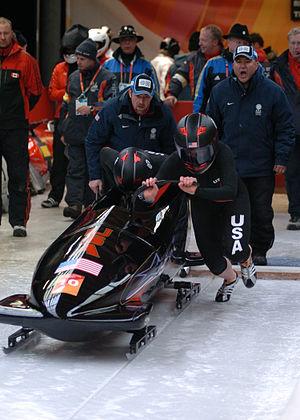
Les Jeux olympiques d'hiver de 2006, officiellement connus comme les XXᵉˢ Jeux olympiques d'hiver, ont lieu à Turin en Italie du 10 au 26 février 2006. Turin obtient les Jeux lors de sa première candidature en s'imposant face à la ville de Sion en Suisse. C'est la troisième fois qu'une ville italienne organise les Jeux après Cortina d'Ampezzo en hiver 1956 et Rome en été 1960. Le Comité d'organisation des Jeux olympiques d'hiver de 2006 à Turin est chargé de l'organisation des Jeux. Tous les sites de compétition se situent dans la province de Turin, principalement à Turin et Sestrières.